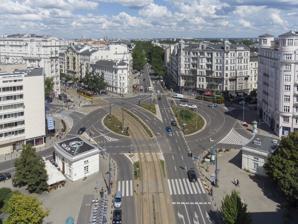
Building: Union of Lublin Square
Country: Poland
Year built: 1770
Urban square and roundabout in Warsaw, Poland Union of Lublin Square Union of Lublin Square in 2022 Namesake Union of Lublin Location Downtown , Warsaw , Poland Coordinates 52°12′49″N 21°01′17″E / 52.21361°N 21.02139°E / 52.21361; 21.02139 North Polna Street Marszałkowska Street Szucha Avenue East Bagatela Street South Puławska Street Klonowa Street West Boya-Żeleńskiego Street Construction Completion 1770 Union of Lublin Square ( Polish : Plac Unii Lubelskiej ) is an urban square and a roundabout in Warsaw , Poland , within the Downtown district. It forms an intersection of Polna, Marszałkowska , Bagatela, Puławska , Klonowa, and Boya-Żeleńskiego Streets, and Szucha Avenue. The square was constructed in 1770. It is surrounded by tenements. Name The name of the square refers to the Union of Lublin , an agreement signed in 1569, which led to the creation of the Polish–Lithuanian Commonwealth . The name was given on 1 July 1919, on the 350th anniversary of the signing of the document. Originally, it was known as the Mokotów Roundabout ( Polish : Rondo Mokotowskie ) due to its location near the village of Mokotów (now part of Warsaw). Around 1875, it began to be known as Kexholm Square (Polish: Plac Keksholmski ; Russian : Кексгольмский площадь , transcription: Keksgol'mskiy ploshchad' ), named after the nearby barracks of the Kexholm Life Guard Regiment of the Imperial Russian Army . The unit itself was named after the town of Priozersk in Russia, then known as Kexholm. History East pavilion of the Mokotów Tollhouses , opened in 1818 The square was developed in 1770 as the southernmost part of the Stanisław Axis , an urban layout made of five circular squares and roads, connecting Warsaw with Ujazdów Castle , developed from the initiative of King Stanisław August Poniatowski . The same year, it was surrounded to the south and west by the Lubomirski Ramparts , a line of fortifications erected around the city. In 1818, the Mokotów Tollhouses , two entrance buildings to the city, were opened there. They were designed by Jakub Kubicki in the Neoclassical style. Union of Lublin Square around 1910 In 1881, at the square, a turning loop of a horsecar line, connecting it with Muranów , was constructed. In 1908, it was replaced with an electric tram line. In 1892, next to the square, between Puławska and Chocimska Streets, the Warsaw narrow-gauge railway station was opened (later renamed to Warsaw Mokotów in 1930). It was part of two lines operated by the Wilanów Railway . In 1898, a line of the Grójec Commuter Railway was also added there. In 1935, the station was moved further south, to the intersection of Puławska and Odyńca Streets, where it operated until 1938. At the beginning of the 20th century, six- and eight-storey-tall tenements were constructed around the square. This induced the Kacperski Tenement (1909), Bromke Tenement (1912), Łaski Tenement (1912), and Wielburski Tenement . Union of Lublin Square in the 1930s On 11 November 1932, at the square, the Aviator Monument , designed by Edward Wittig , was unveiled. It consisted of a sculpture depicting an aviator holding a propeller , placed on a tall granite pedestal. It was destroyed by German forces in 1944, during the Second World War . Its replica was unveiled on 9 November 1967 at the intersection of Żwirki i Wigury, Wawelskiej, and Raszyńskiej Streets. In 1936, at 1 Polna Street near the square, the headquarters building of the Warsaw Fire Guard and its 3rd Division was opened. Later, until 2016, it was the headquarters of the State Fire Service , and currently, it is the headquarters of the city fire department. In 1938, an office skyscraper designed by Bohdan Pniewski was planned to be constructed next to the square, as the headquarters of Polish Radio . Its construction began in 1939, but it was soon stopped by the outbreak of the Second World War. In 1940, while under the German occupation , the square became part of the Police District , which was accessible only to the German population, and in which offices of occupant law enforcement structures, as well as the apartments for their employees, were housed. At the square, there was also a station of the tram line no. 0, which was designated only for German passengers . On 1 August 1944, following the outbreak of the Warsaw Uprising , the square was captured by the Polish resistance fighters from the Jeleń Division . The unit continued fighting in the area for the next few days, unsuccessfully attacking buildings in the Police District. It suffered large loses, and was eventually forced to retreat. In revenge for the attack, the German forces massacred the local Polish population. During and after the uprising, several buildings at the square were destroyed and burned down, including a few tenements and one of two tollhouses. They were rebuilt after the war. In March 1946, a trolleybus line , connecting the square with the Gdańsk Station , was set up there. In October 1948, in the Bromski Tenement, at 14 Bagatela Street, the first book and newspaper store of Klub Międzynarodowej Prasy i Książki was opened. The company would eventually form Empik , one of the largest commercial chains in Poland, selling books, international press and media products. Supersam in 1969 In 1962, at 2 Puławska Street, next to the square, Supersam , the first supermarket in Poland, was opened. It was considered one of the notable examples of modern architecture in Poland. The building was constructed in the location of the former railway station. In 1964, the roads at the square were renovated and remodeled, with the street layout being changed, and the tram tracks relocated to go through its middle rather than around it. In 1965, it was given the status of a protected cultural property . Plac Unii in 2013 On 1 July 1999, a plaque commemorating the Union of Lublin was unveiled on the façade of the building at 15 Bagatela Street. This event took place on the 430th anniversary of the signing, and was funded by the population of Lublin . Supersam was demolished in 2006. In its place, in 2013, the Plac Unii skyscraper, that serves as an office building and a shopping centre, was opened. Characteristics Kacperski and Wielburski tenements near the square in 2021 Union of Lublin Square forms a roundabout at the intersection of Polna Street, Marszałkowska Street , and Szucha Avenue to the north, Bagatela Street to the east, Puławska Street and Klonowa Street to the south, and Boya-Żeleńskiego Street to the west. There are also two roads going through its middle, connecting Puławska Street with Marszałkowska Street and Szucha Avenue. There are also tram tracks going through the middle, connecting Puławska and Marszałkowska Streets. The square is surrounded mostly by six- and eight-storey-tall tenements, including historical buildings dating from the early 20th century. They are: Bromke Tenement, Łaski Tenement, Kacperski Tenement , and Wielburski Tenement . In the south, on both sides of Puławska Street are the Mokotów Tollhouses , two historical buildings dating from 1818. Next to the square, at 2 Puławska Street, is the Plac Unii skyscraper, which serves as an office building and a shopping centre. It has a total height of 90 m (295.28 ft). The square has the status of a protected cultural property . References